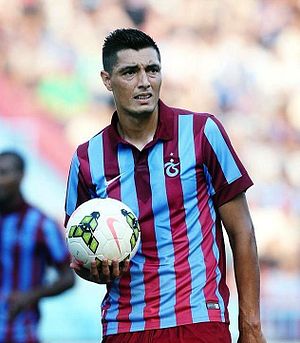
Óscar Cardozo
Óscar René Cardozo Marín er en paraguayansk fodboldspiller, der spiller som angriber hos Libertad. Han har tidligere spillet for blandt andet Newell's Old Boys, Benfica og Olympiakos.